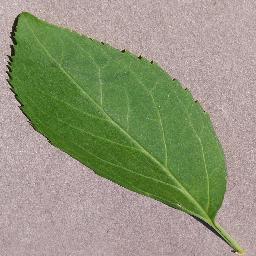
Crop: cherry
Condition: (including_sour)_healthy